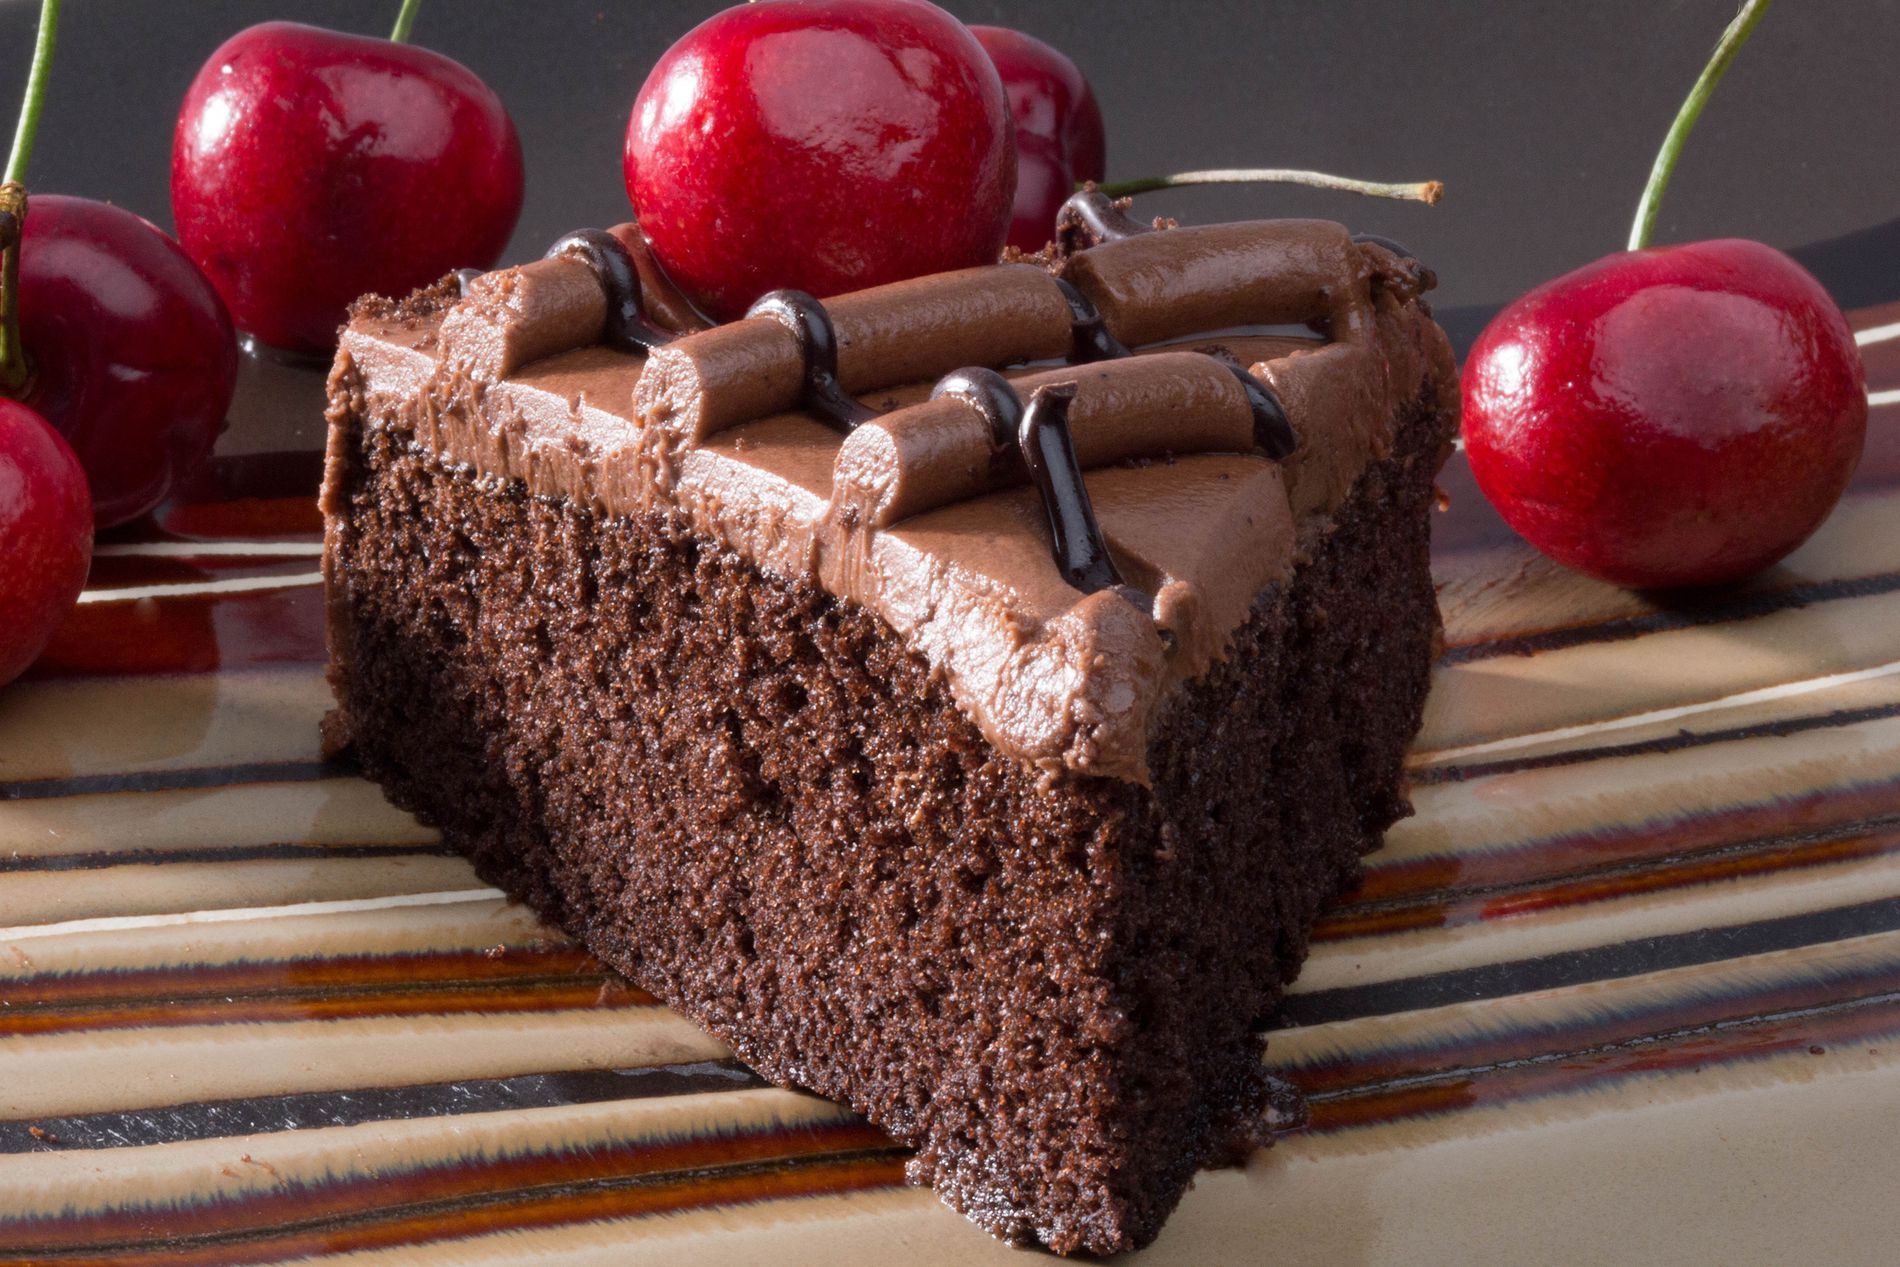
Chocolate Cake Display
the photo shows a beautifully decorated chocolate cake. There are some cherries on top and on the sides. The cake is on a smooth table, and there is a dark wall in the background.
Close shot, The photo shows a decorated chocolate cake surrounded by cherries. The lighting is bright, highlighting the details and texture of the cake and cherries. The colors contain dark brown for the chocolate cake and red for the cherries, which gives a good balance to the scene. The scene looks like a display of cake, which creates an atmosphere of simplicity and concentration.
Labels: Food, Fruit, Plant, Produce, Sweets, Dessert, Cake, Pear, Food Presentation, Torte, Chocolate, Cherry, Birthday Cake, Cream, Cookie, Brownie, Table, Wall
Camera: Canon Canon EOS 60D
Lens: TS-E90mm f/2.8, Canon TS-E 90mm f/2.8
Aperture: F32
Exposure: 1/125 sec
ISO: 800
Focal length: 90.0 mm